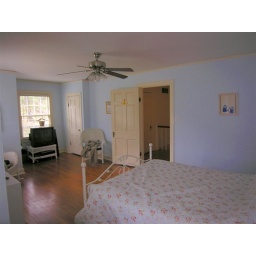
Blue bedroom from back right corner. Hallway door in center.